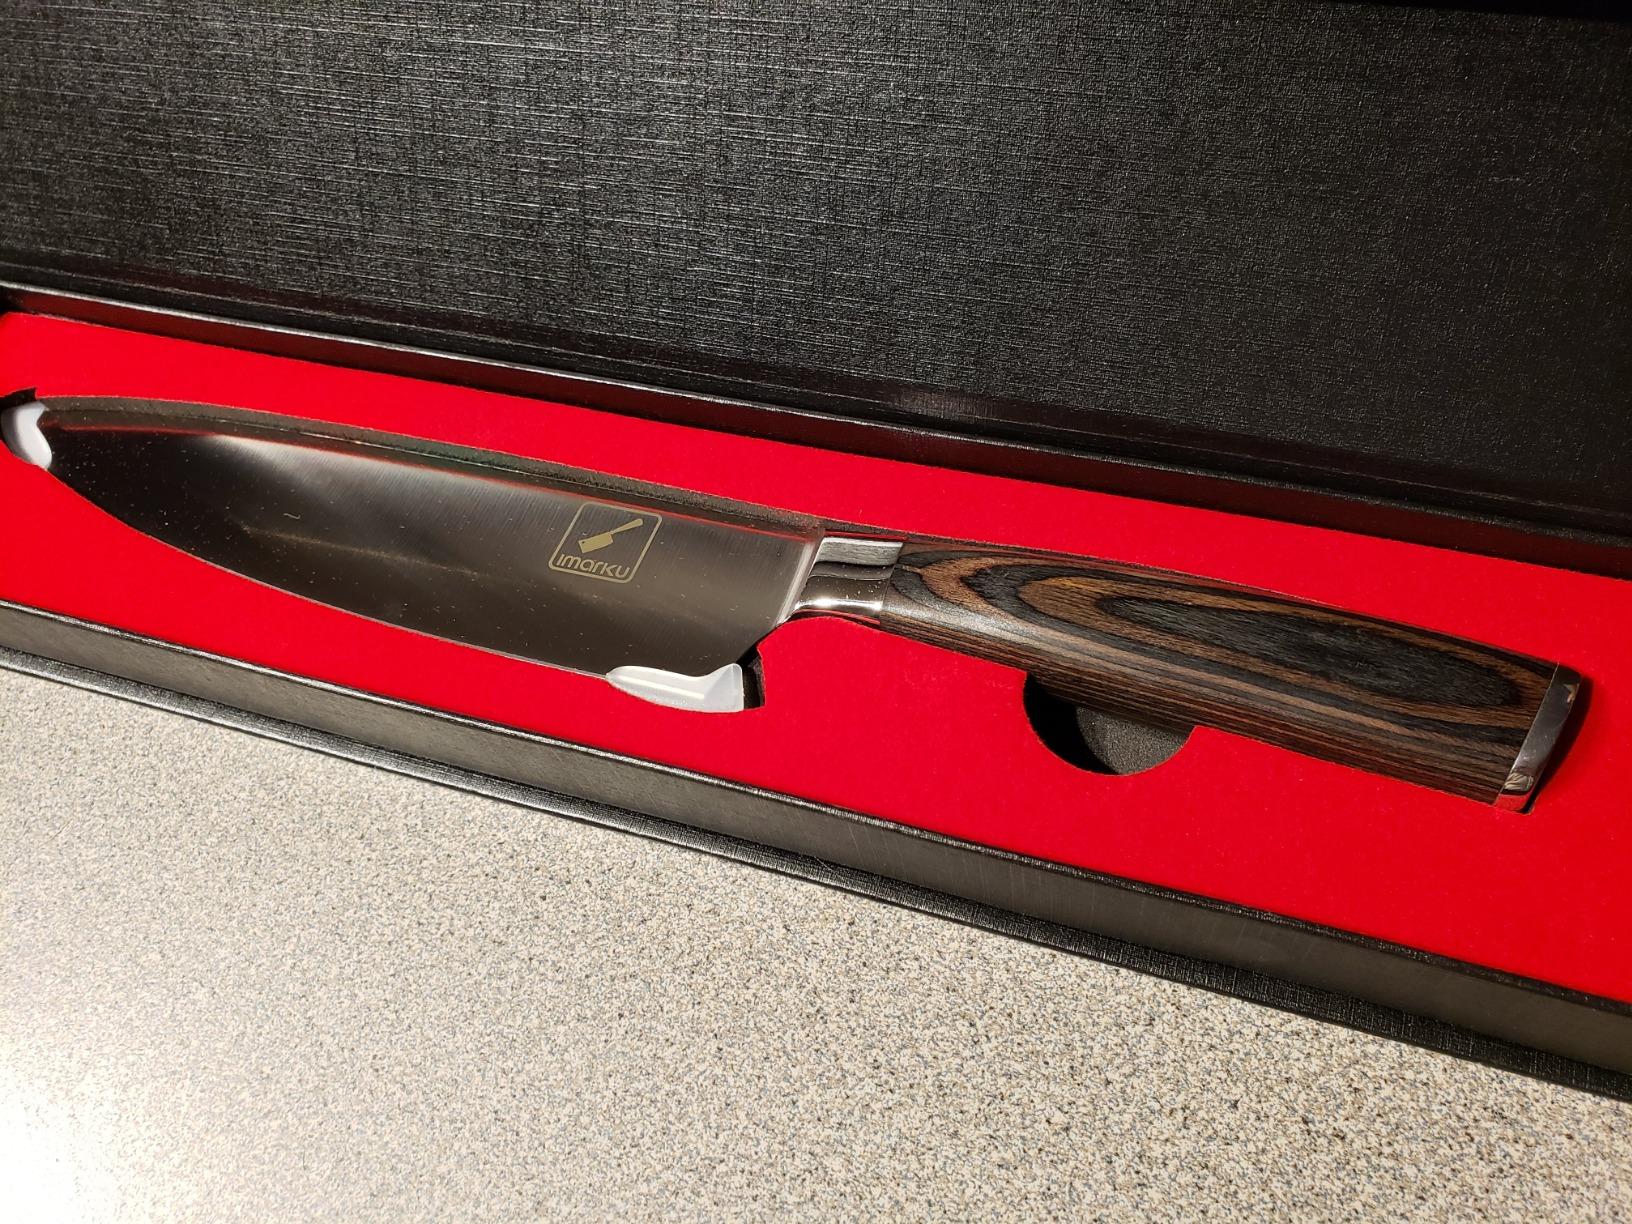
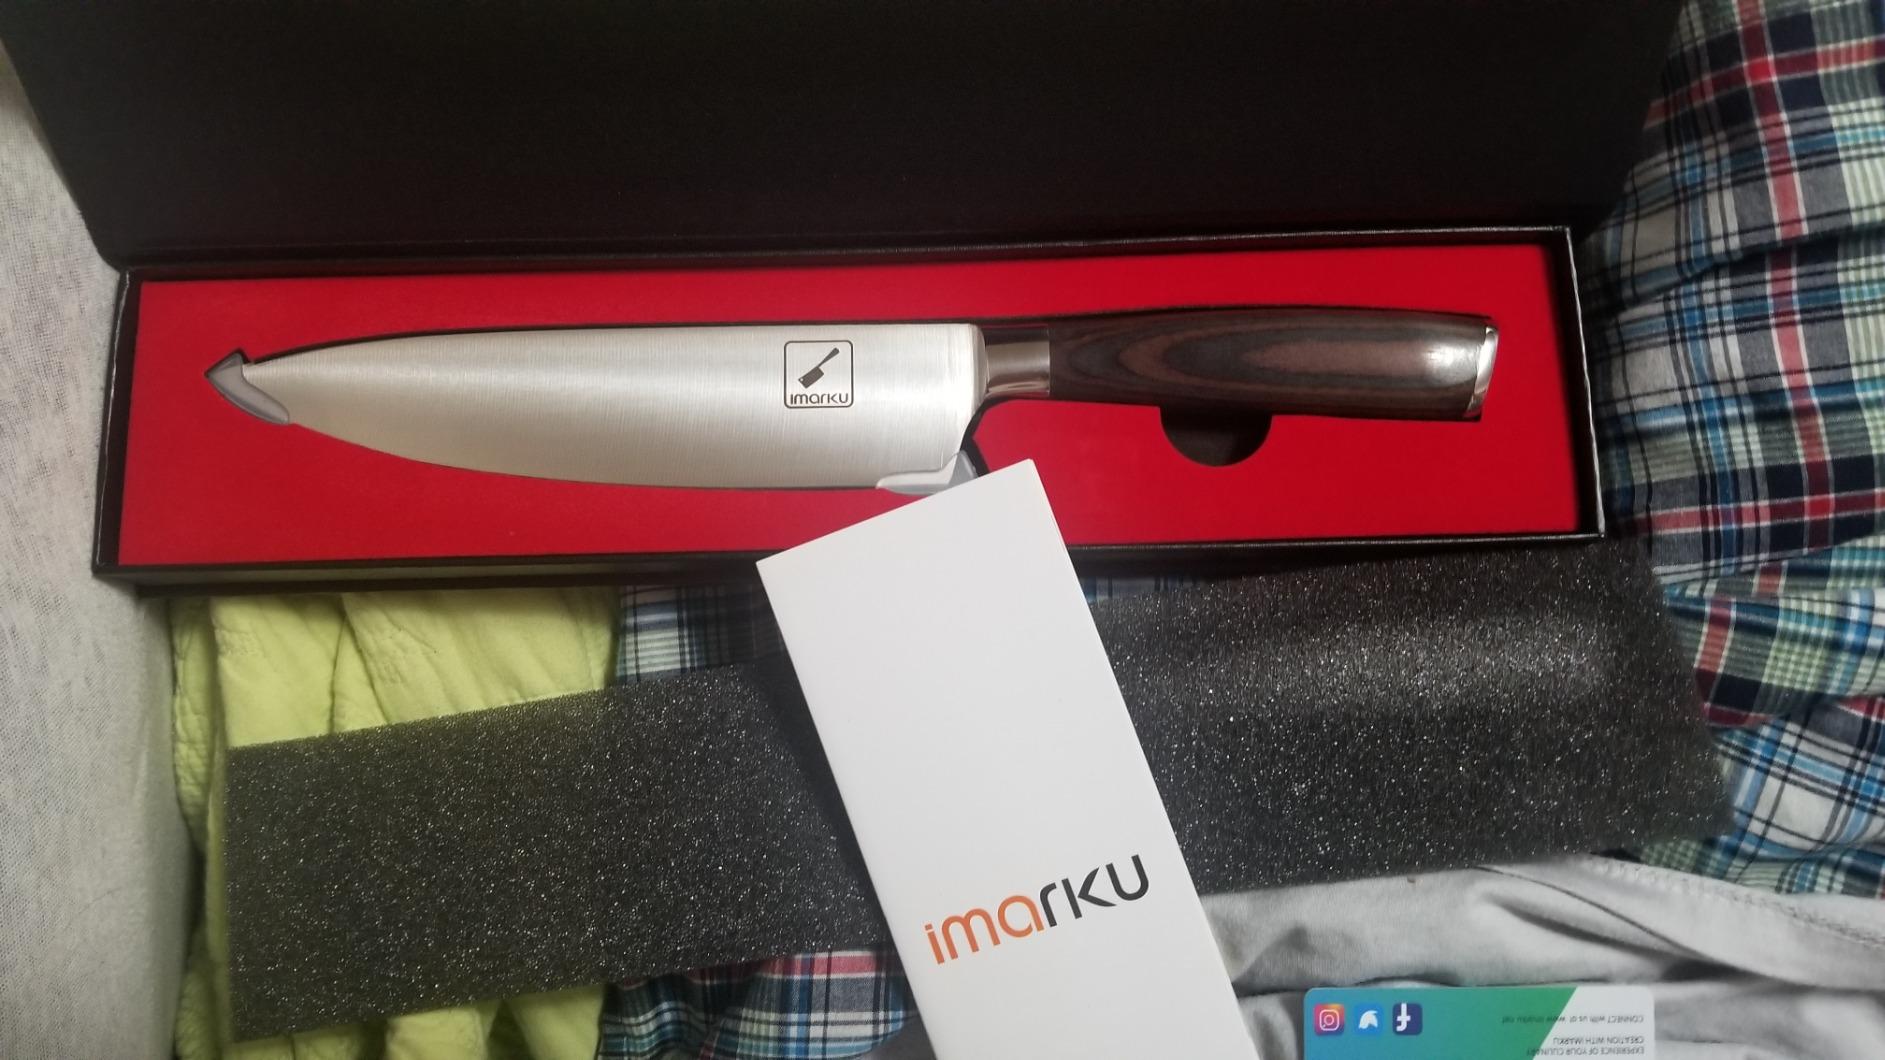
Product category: items_knife
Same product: yes